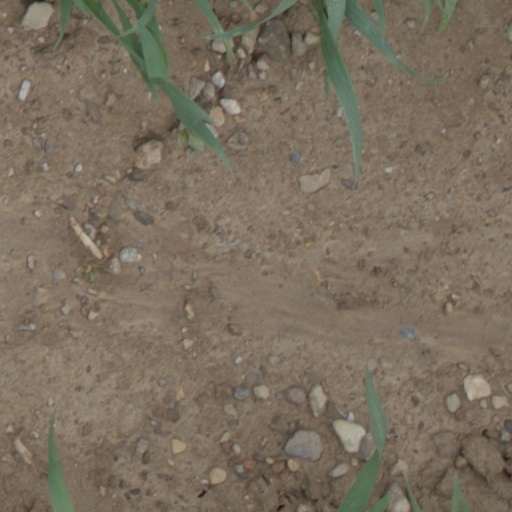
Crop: wheat